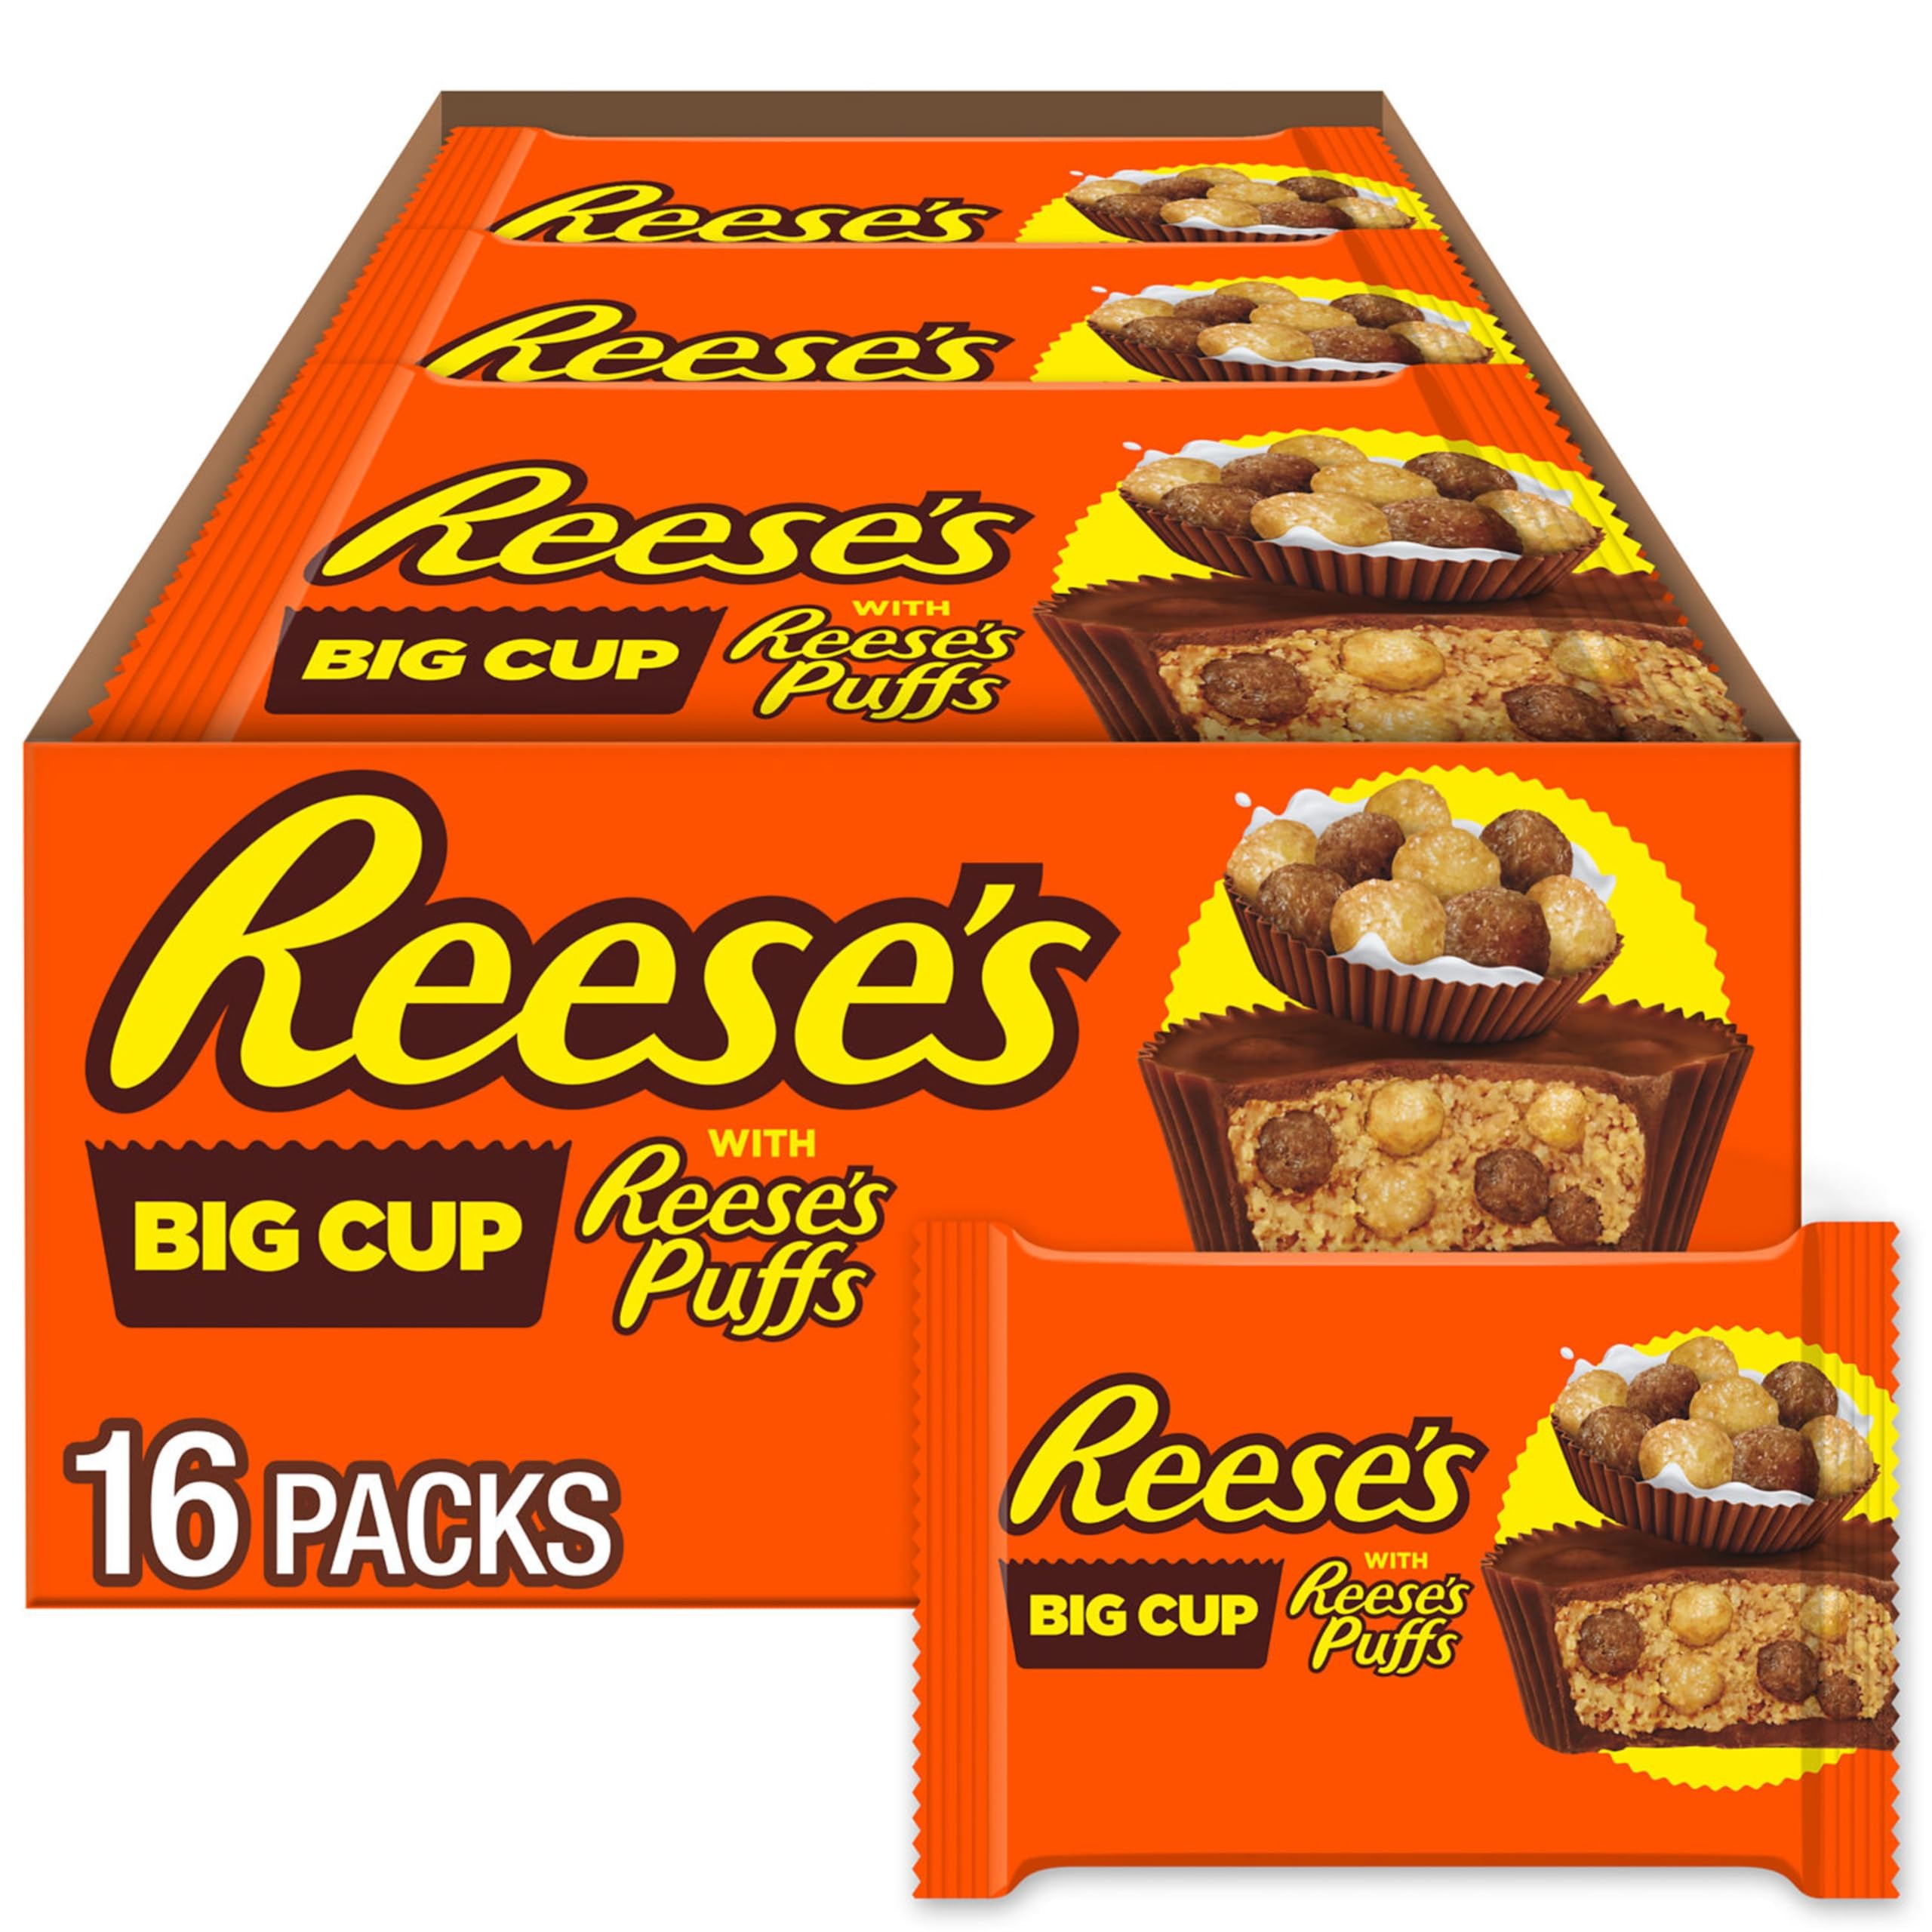
Item Name: REESE'S STUFFED WITH REESE'S PUFFS CEREAL Big Cup Milk Chocolate Peanut Butter, Gluten Free Cups Candy Packs, 1.2 oz (16 Count)
Bullet Point 1: Contains sixteen (16) 1.2-ounce packs of REESE'S STUFFED WITH REESE'S PUFFS CEREAL Big Cup Milk Chocolate Peanut Butter Cups Candy in a box
Bullet Point 2: Experience a crunchy, delicious duo of REESE'S milk chocolate peanut butter cups stuffed with REESE'S Puffs Cereal during movie nights, snack breaks, adventures and picnics
Bullet Point 3: Kosher and gluten-free peanut butter cup stuffed with REESE'S Puffs Cereal wrapped to retain freshness
Bullet Point 4: Use REESE'S candy for filling birthday gift bags and back-to-school lunch boxes or bridal and baby shower candy dishes
Bullet Point 5: Enjoy this peanut butter and chocolate candy with whole pieces of cereal inside during your Christmas, Easter, Valentine's Day and Halloween candy celebrations
Value: 19.2
Unit: Ounce

Price: 20.31